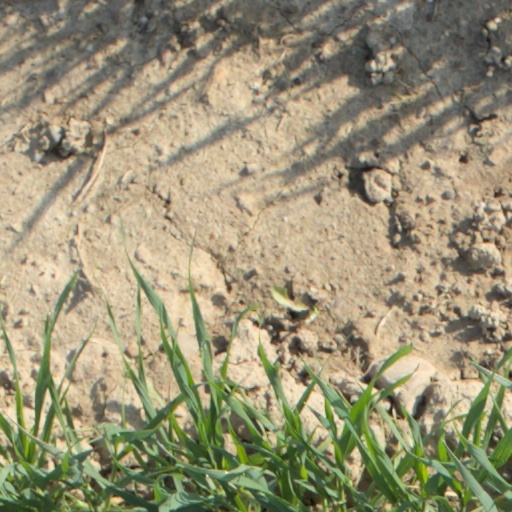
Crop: wheat